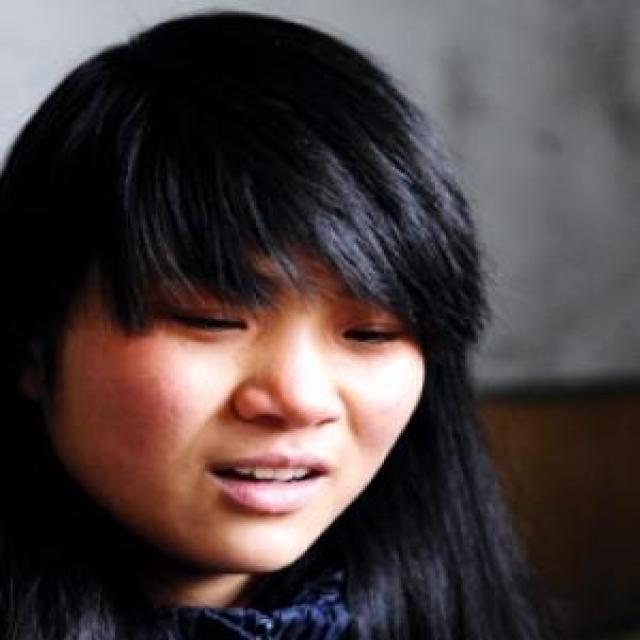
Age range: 13-20